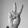
ASL letter: V